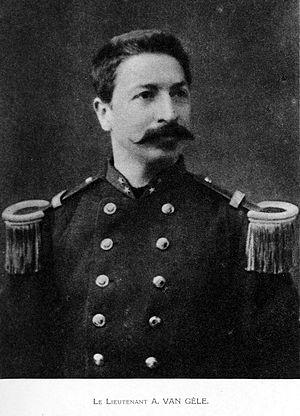
Le Lieutenant A. Van Gèle - p. 184 Svenska: Alphonso van Gèle
Les expéditions préludes à la fondation de l'État indépendant du Congo sont un ensemble d'expéditions commanditées par Léopold II de Belgique pour l'exploration du territoire du bassin du Congo. La prise de possession de ce territoire fut consacrée par la reconnaissance internationale de l'État indépendant du Congo consécutive à la conférence de Berlin en 1885.